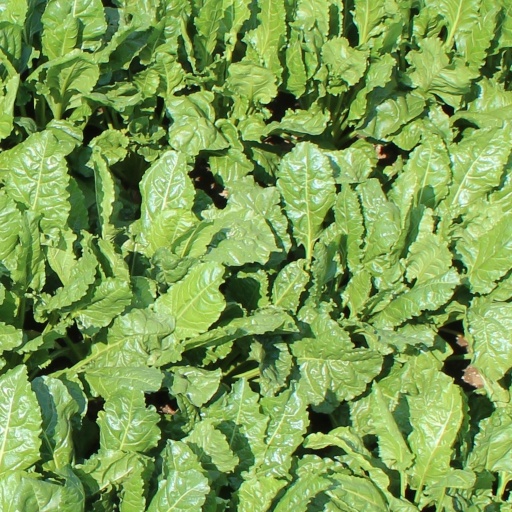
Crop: sugar beet